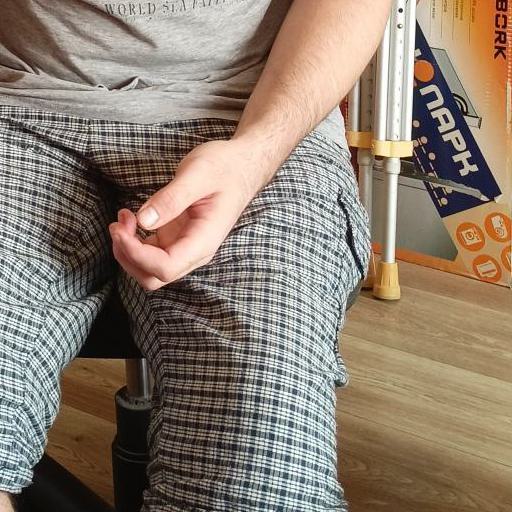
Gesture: no_gesture